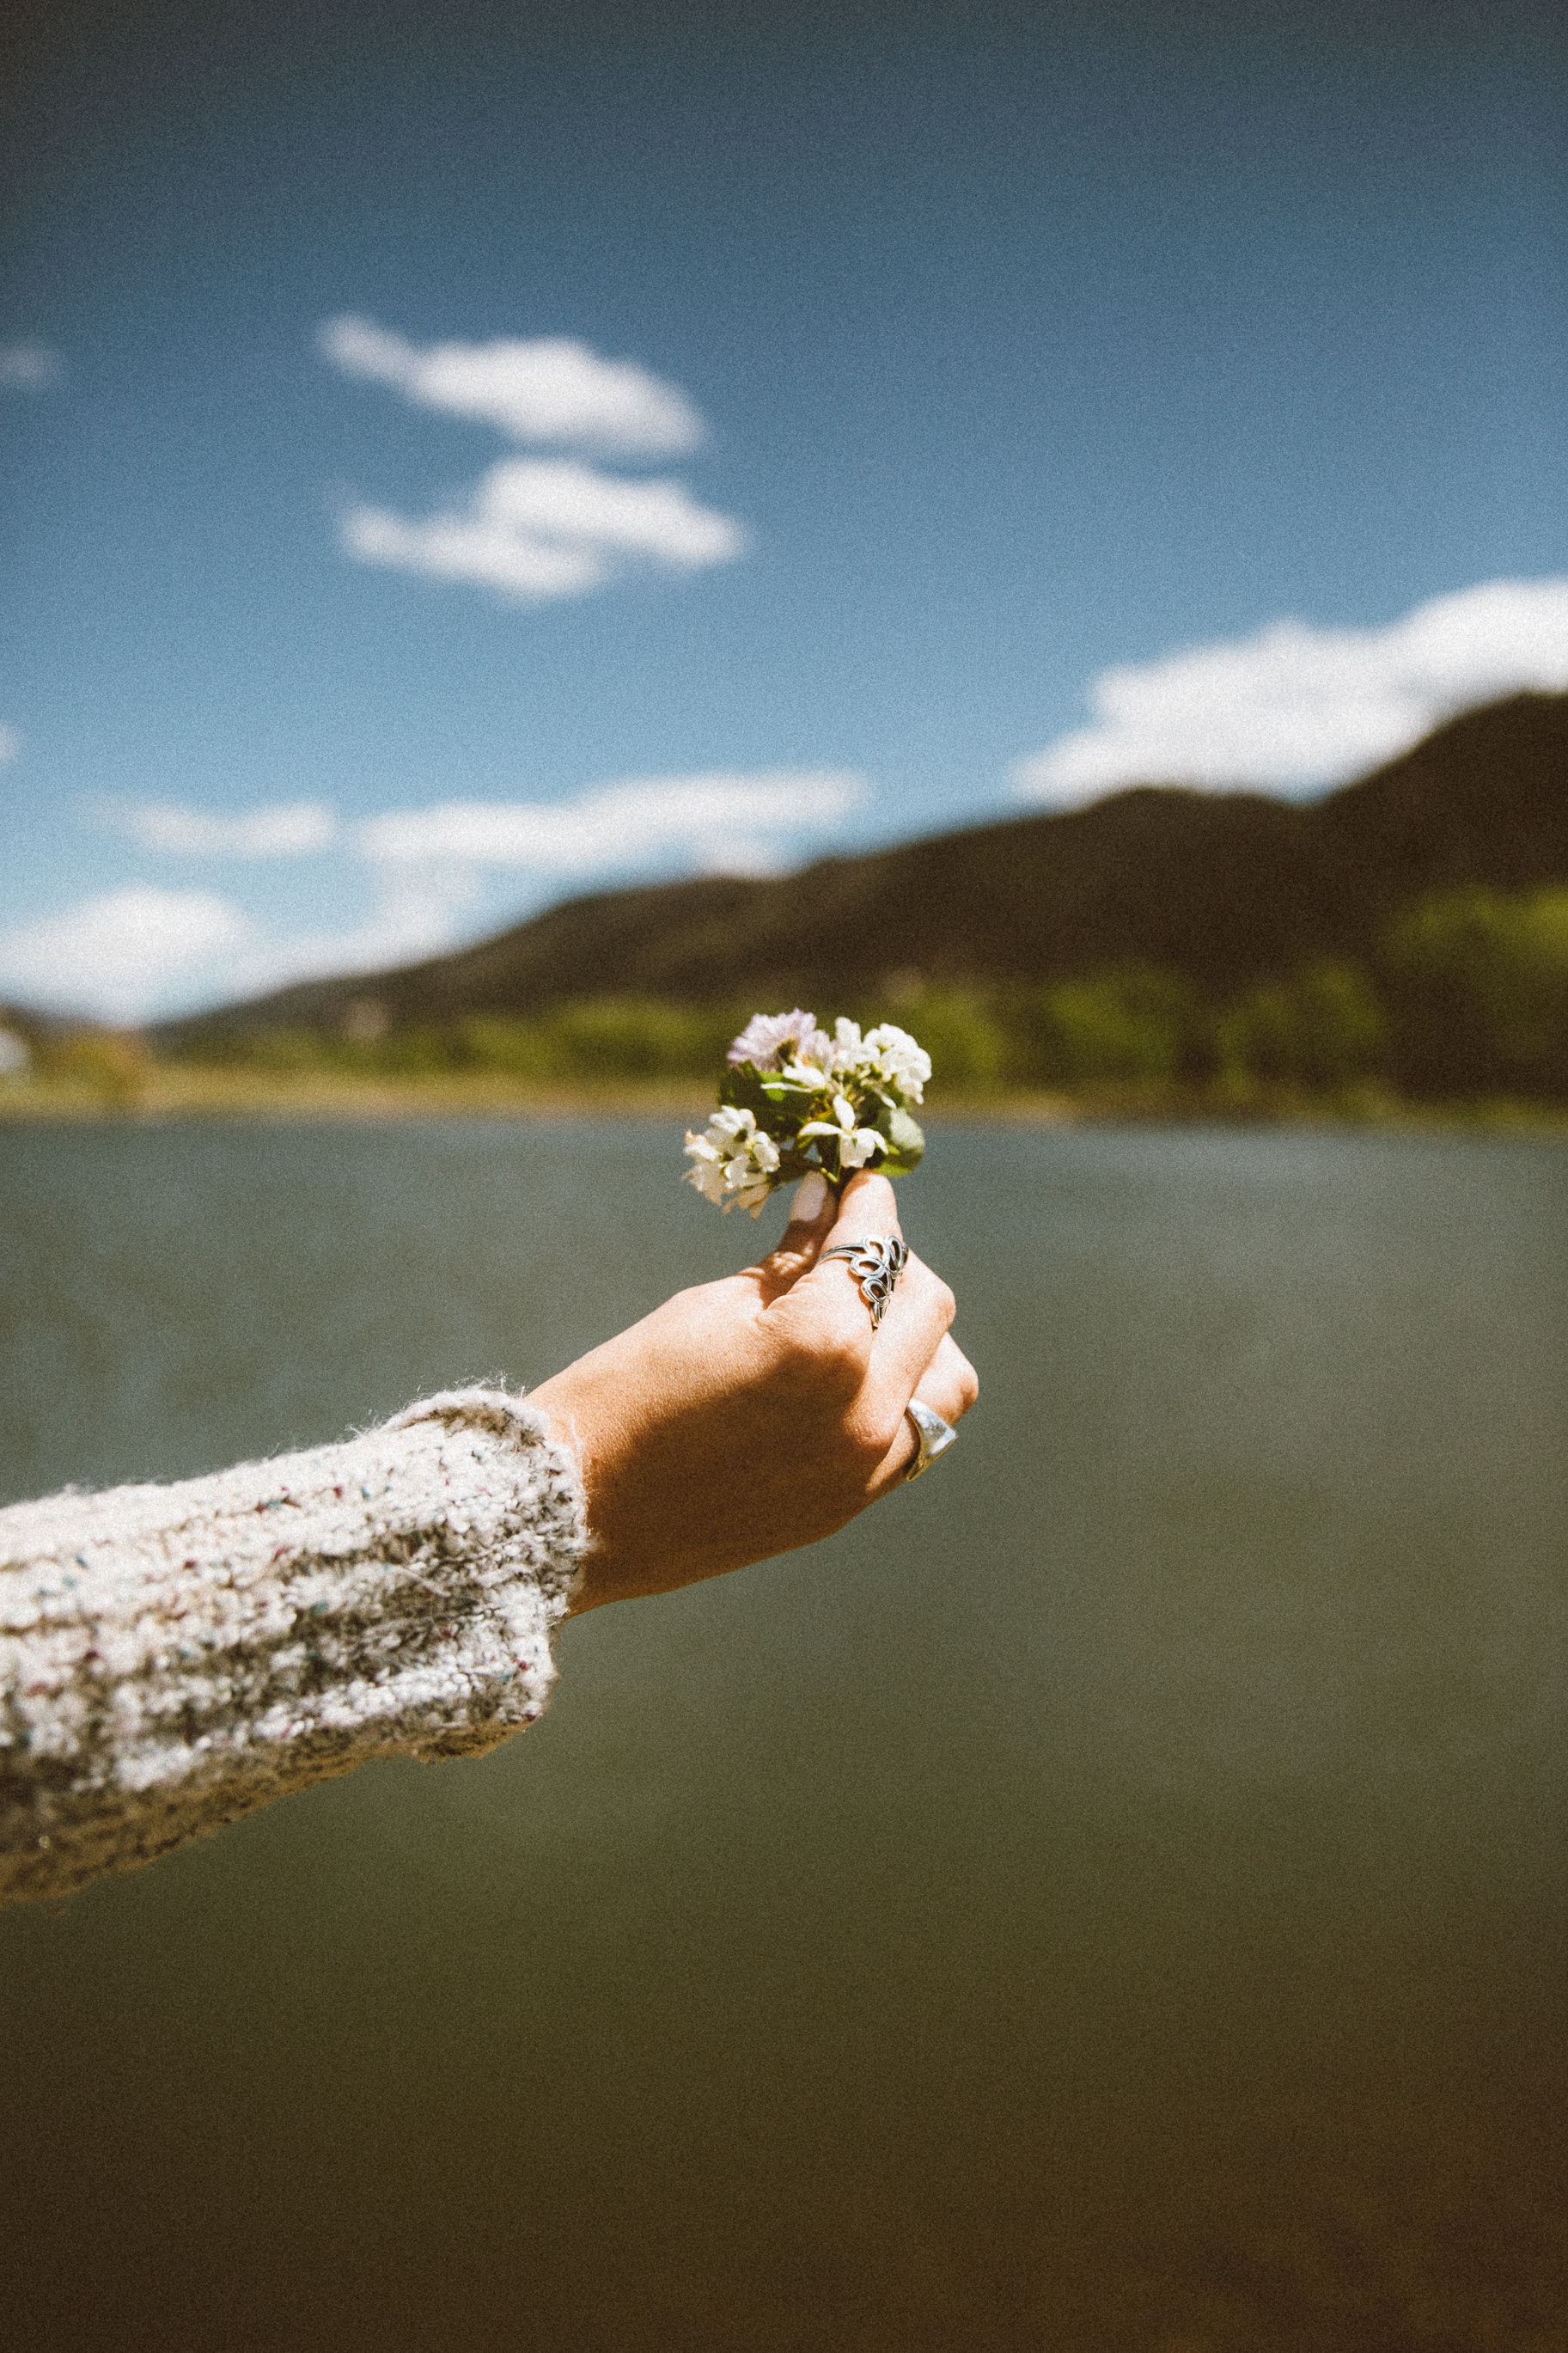
hand, sea, water, nature, photography, sunlight, morning, ring, flower, lake, female, reflection, photograph